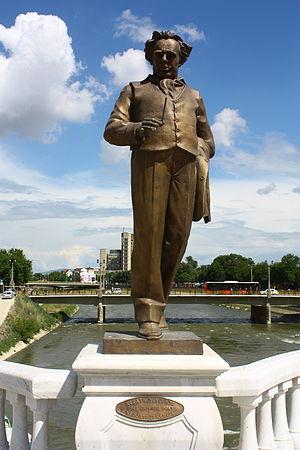
Le Pont de l'Art est un pont piétonnier situé sur le fleuve Vardar, dans le centre de Skopje, la capitale de la Macédoine du Nord. Le pont comporte de nombreuses statues de nombreux artistes et musiciens macédoniens. Il a été construit dans le cadre du grand projet Skopje 2014, avec un coût de construction estimé à 2,5 millions d'euros. Le pont comprend 29 sculptures, 14 de chaque côté et une au centre. Il mesure 83 mètres de longueur et 9 mètres de largeur, tandis que la partie centrale du pont fait 12 mètres de large.